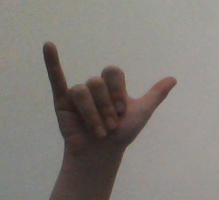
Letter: ya